Chechen genocide

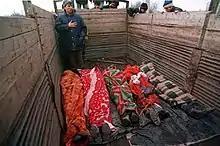
Chechen corpses wrapped in blankets at Grozny, 1995

On February 23, 1944, Operation Lentil began, the total deportation of Chechens and Ingush to Central Asia, which became the largest and most brutal ethnic deportation in the history of the Soviet Union. The Soviet authorities accused the Chechens and Ingush of betrayal of Motherland in the form of the transfer of many of them to the side of Nazi Germany that attacked the Soviet Union. In reality, there was no mass cooperation with the Germans in Checheno-Ingushetia, since there was "no one to cooperate with": the Nazis were able to briefly seize only the city of Malgobek, at that time inhabited mainly by Russians.